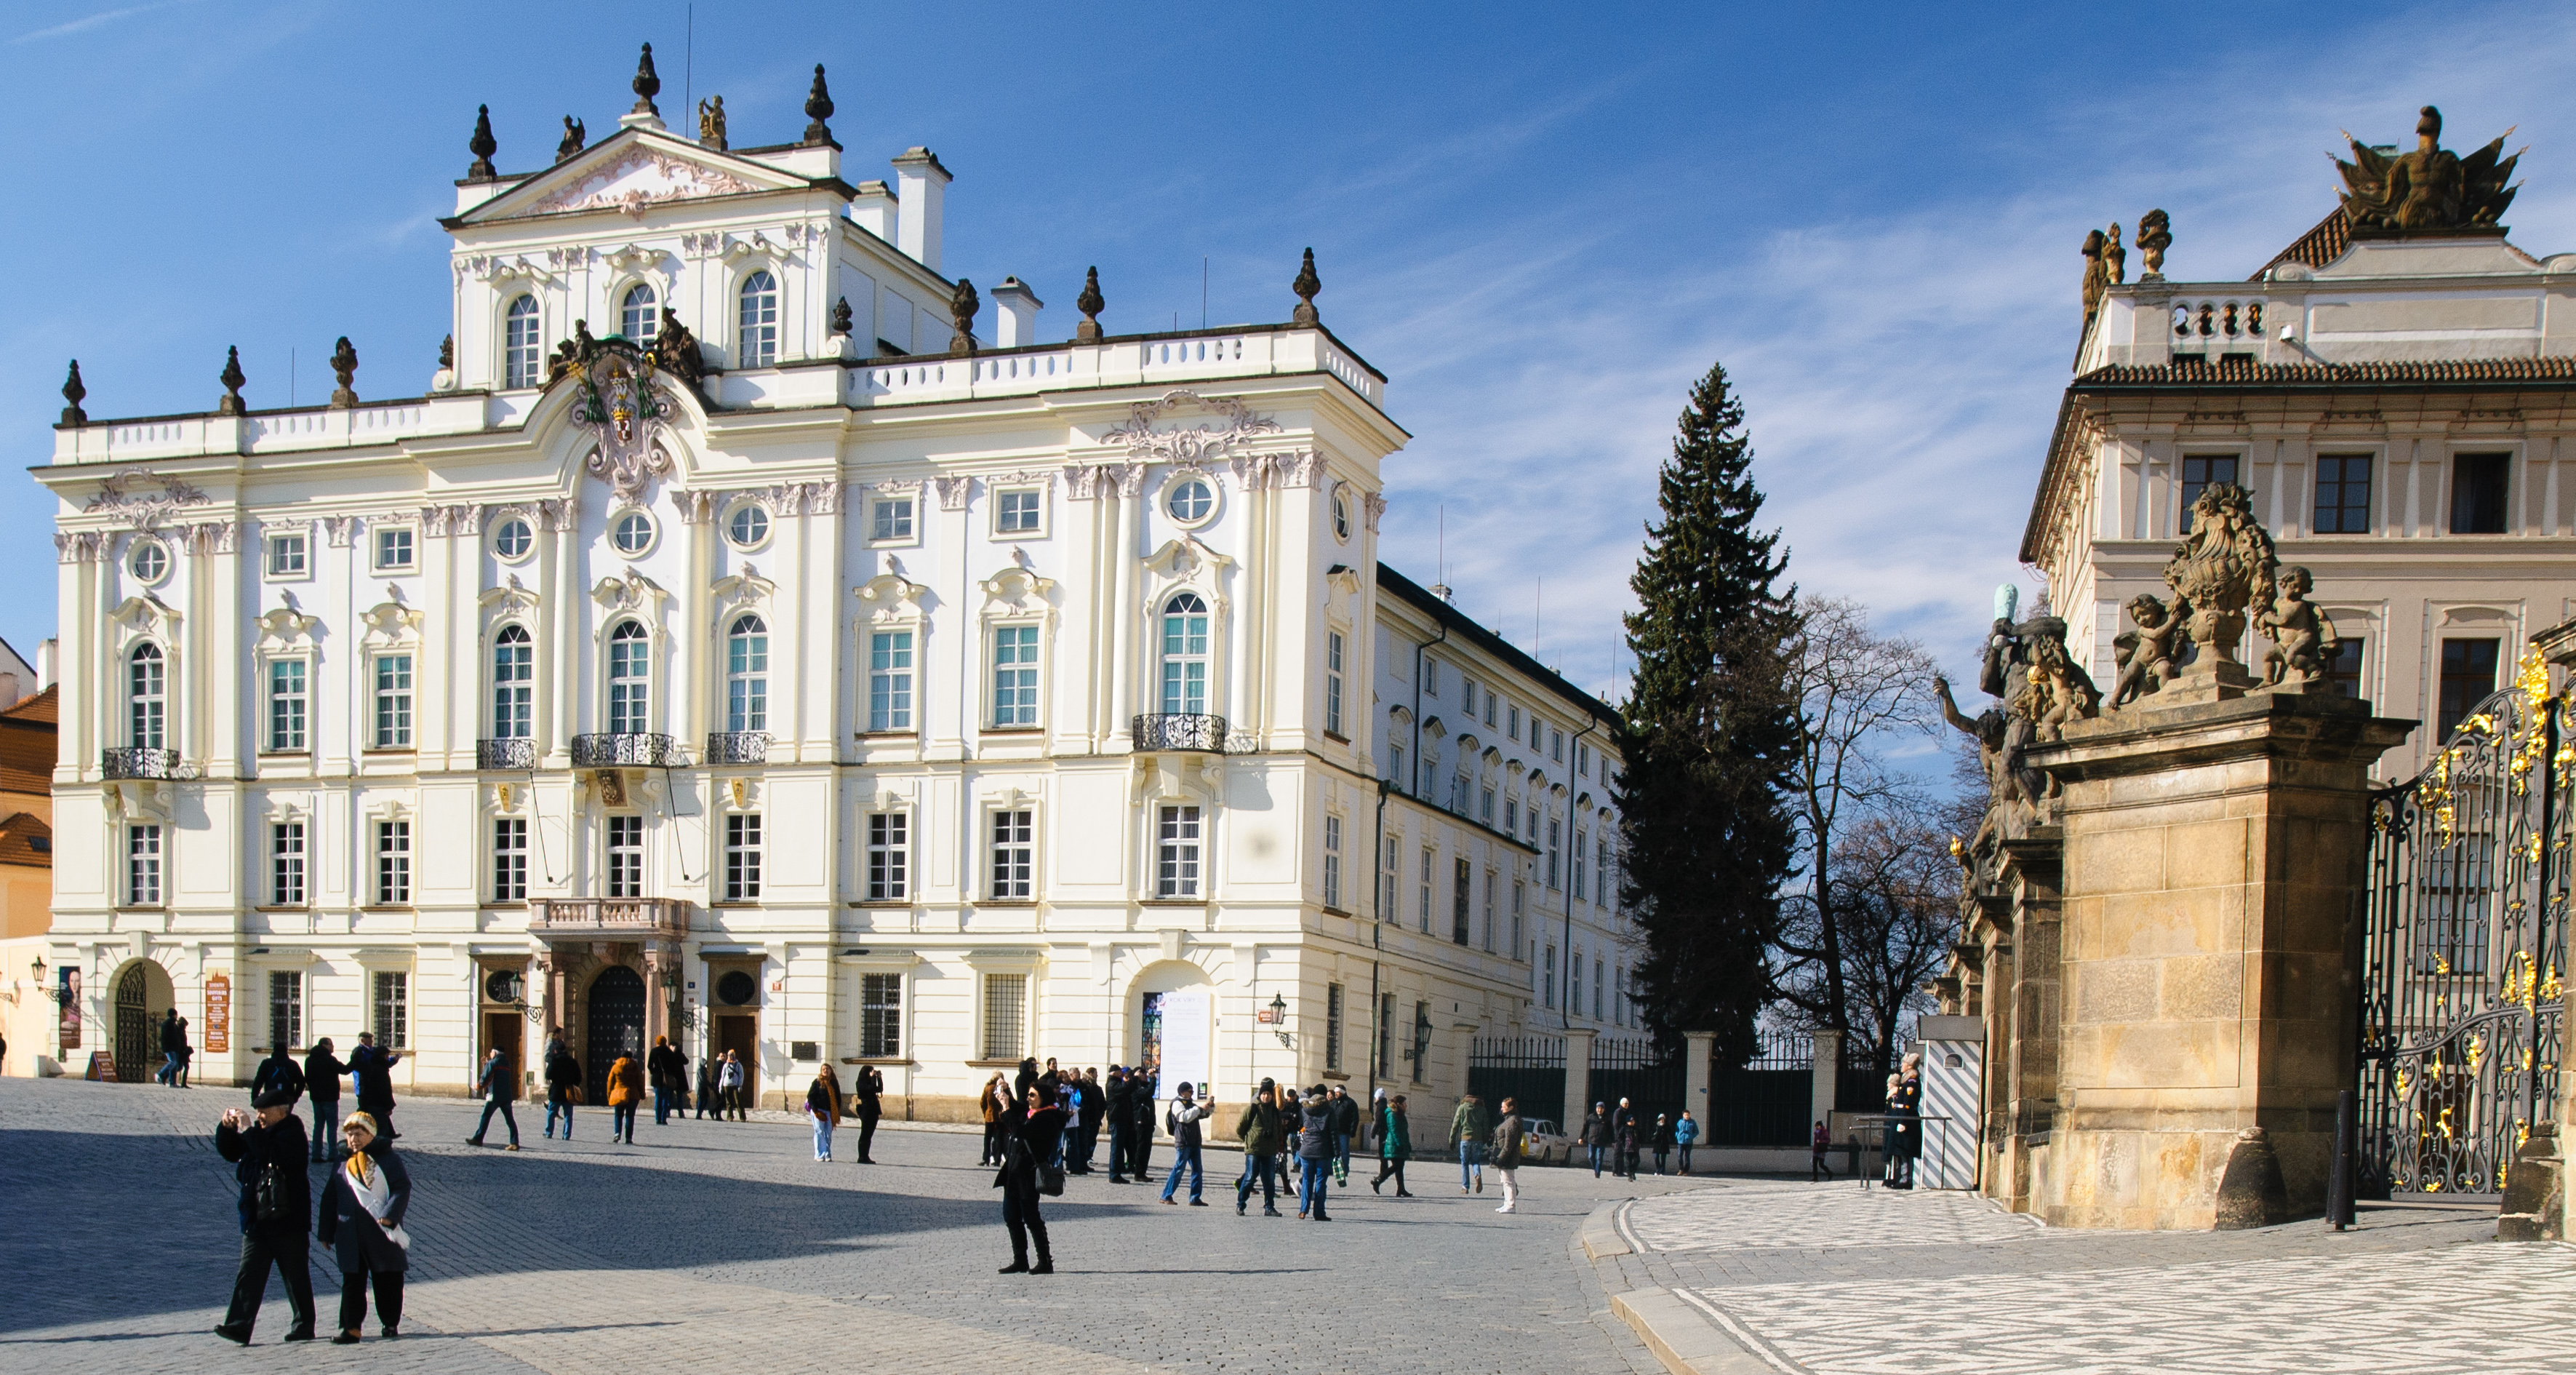
architecture, town, building, chateau, palace, cityscape, downtown, plaza, landmark, facade, prague, nikon, tourism, czechrepublic, town square, estate, d300, hlavn m stopraha, tours, classical architecture, seat of local government